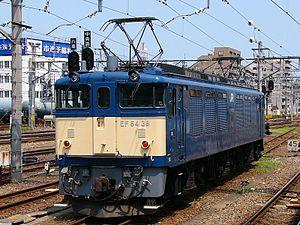
Le principe de désignation du matériel moteur, établi en 1928 et révisé en 1987, utilise deux lettres suivies du numéro de classe du matériel, puis du numéro de série. Ces deux lettres sont d'ailleurs écrites en caractères latins sur les matériels.